Seven Corners, Virginia

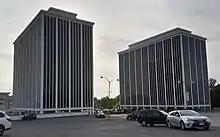
Office towers in Seven Corners, major landmarks in the area

Seven Corners was known as Fort Buffalo from the American Civil War until the 1950s. The area took its name from a fortification constructed in October 1862 by men of the 21st New York Infantry. Fort Buffalo stood on the southern side of the Leesburg Pike, at its current intersection with Sleepy Hollow Road. The story of the fort is described in a local history of the Civil War entitled "A Virginia Village Goes to War--Falls Church During the Civil War". The fort was built at that location to take advantage of the excellent views to the east and south—the direction from which Confederate Army troops were thought to possibly come.